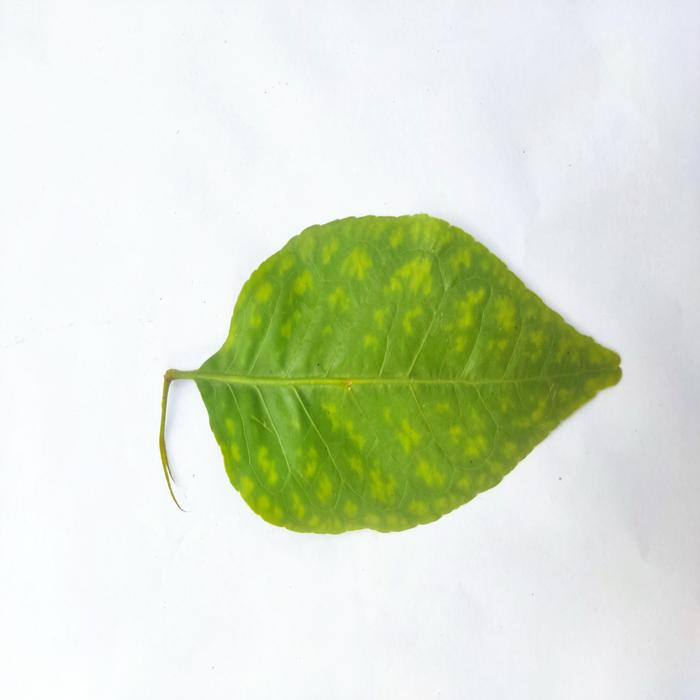
Crop: Aegle Marmelos
Leaf condition: Leaf_Spot